Sound recording and reproduction

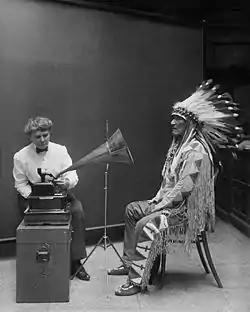
Frances Densmore and Blackfoot chief Mountain Chief working on a recording project of the Bureau of American Ethnology (1916).

Sound recording and reproduction is the electrical, mechanical, electronic, or digital inscription and re-creation of sound waves, such as spoken voice, singing, instrumental music, or sound effects. The two main classes of sound recording technology are analog recording and digital recording.